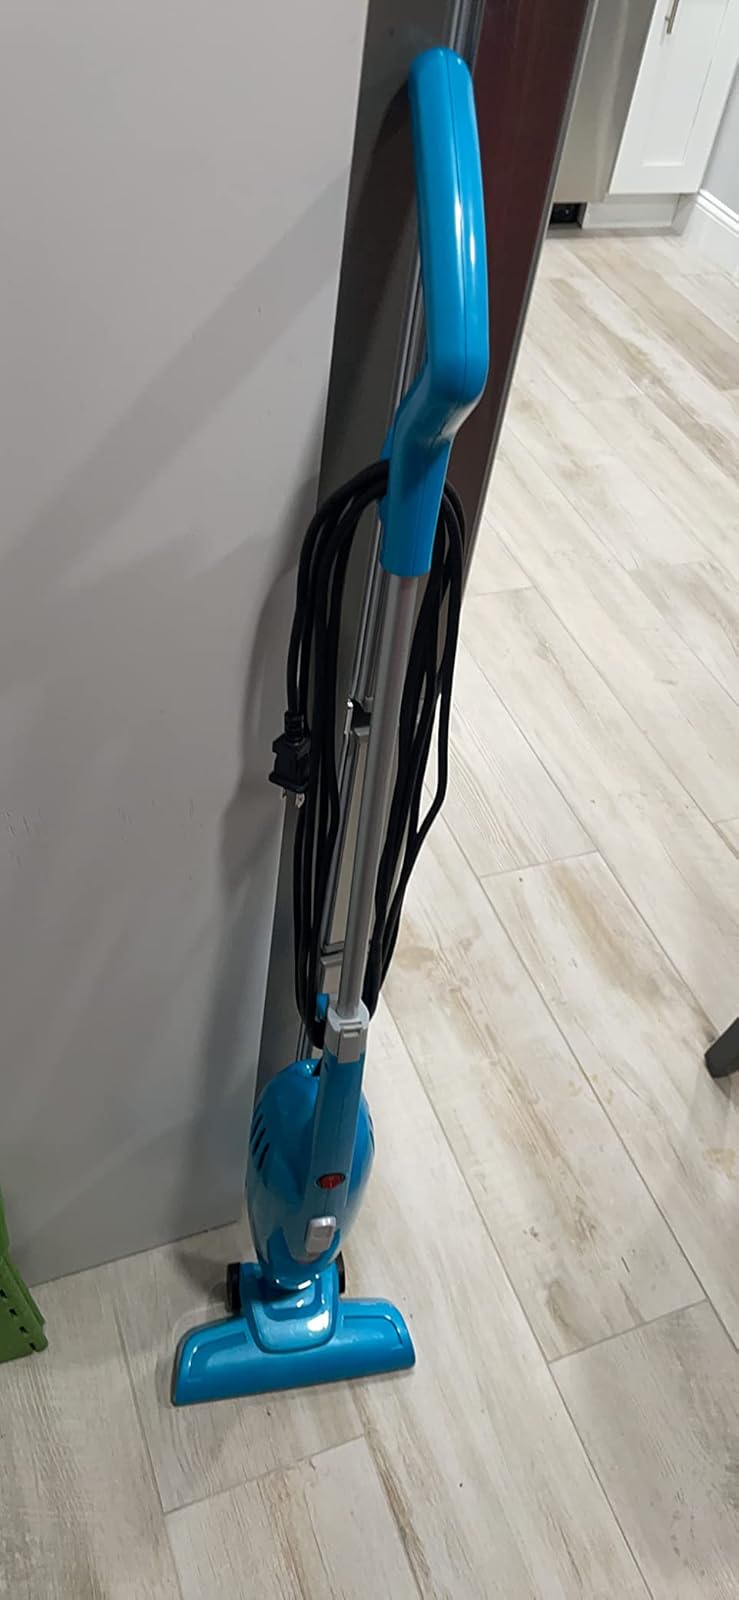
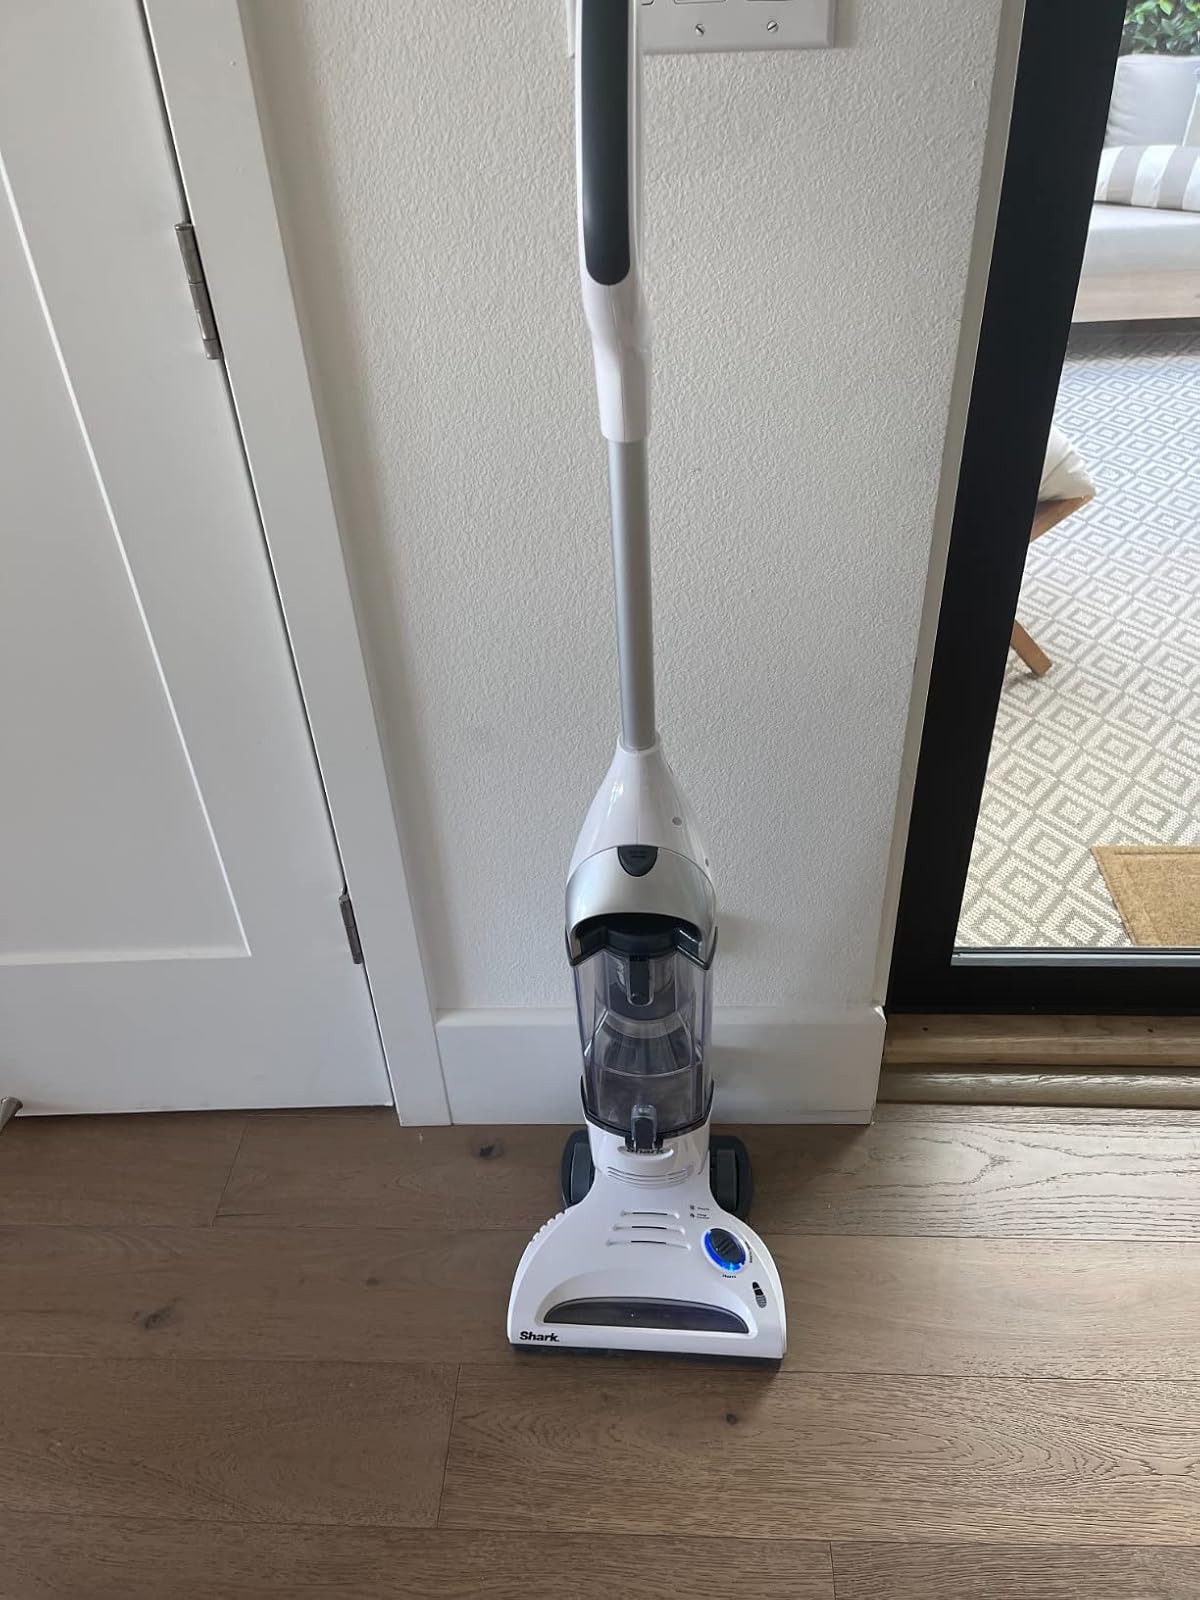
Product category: items_vacuum
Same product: no